La Encarnación, Marbella

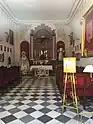
Interior and place of worship of the Church of the Incarnation.

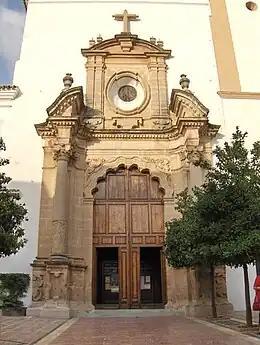
Church of Encarnación .

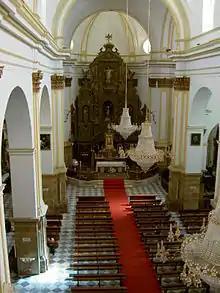
Iglesia de la Encarnación interior

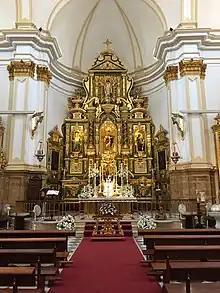
The Church of the Incarnation in Marbella, Spain

The Iglesia de la Encarnación ("Church of the Incarnation") is a church in Marbella, southern Spain. It was built in the 16th and 17th century.